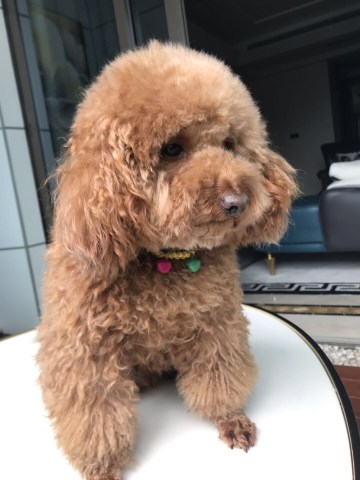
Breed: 7449-n000128-teddy